Francis Biddle

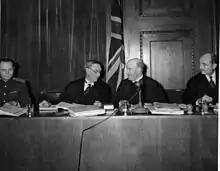
Biddle (far right) with other judges at the Nuremberg trials (from left): Iona Nikitchenko of the Soviet Union and Norman Birkett and Geoffrey Lawrence of the United Kingdom

At U.S. President Harry S. Truman's request, Biddle resigned after Roosevelt's death. Shortly afterward, Truman appointed Biddle as a judge at the Nuremberg trials. Tom C. Clark, Biddle's successor, told the story that Biddle was the first government official whose resignation Truman sought and that it was quite a difficult task. Biddle was amused by Truman's stammering, but after it was over, he threw his arm around the President and said, "See, Harry, now that wasn't so hard."